China–Djibouti relations

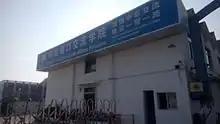
Institut Sino Djiboutien des Affaires Portuaires ("Sino-Djiboutian Port Affairs Institute"; 中吉港口交流学院) - Shenzhen

People's Republic of China–Djibouti relations refers to the current and historical relationship between the People's Republic of China and Djibouti. China and Djibouti established relations on January 8, 1979. China has financed a number of public works projects in Djibouti, including a stadium, the offices of the Ministry of Foreign Affairs and the People's Palace. In September 2010, Type 920 Hospital Ship, also known as the "Peace Ark", visited Djibouti.